Maurice FitzGerald, 1st Earl of Desmond

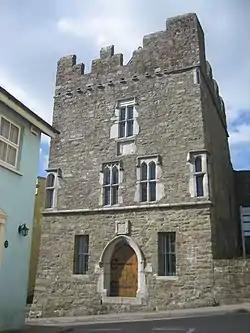
Desmond Castle, Kinsale

He was the second son of Thomas FitzMaurice FitzGerald, 2nd Baron Desmond by his wife Margaret, whose family background is still in dispute (she belonged either to the family of Barry or de Burgh). His father died in 1298 when Maurice was still a child. Maurice succeeded his elder brother Thomas FitzGerald, 3rd Baron Desmond as 4th Baron Desmond in 1307, and also inherited great wealth and large estates.